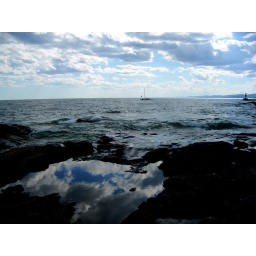
Grand Marais Minnesota USA on Lake Superior - Loved the sky reflection in the rock pool for this shot.